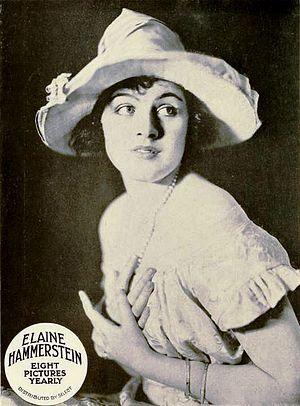
Elaine Hammerstein est une actrice américaine du cinéma muet et de théâtre.